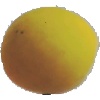
Label: Peach 2